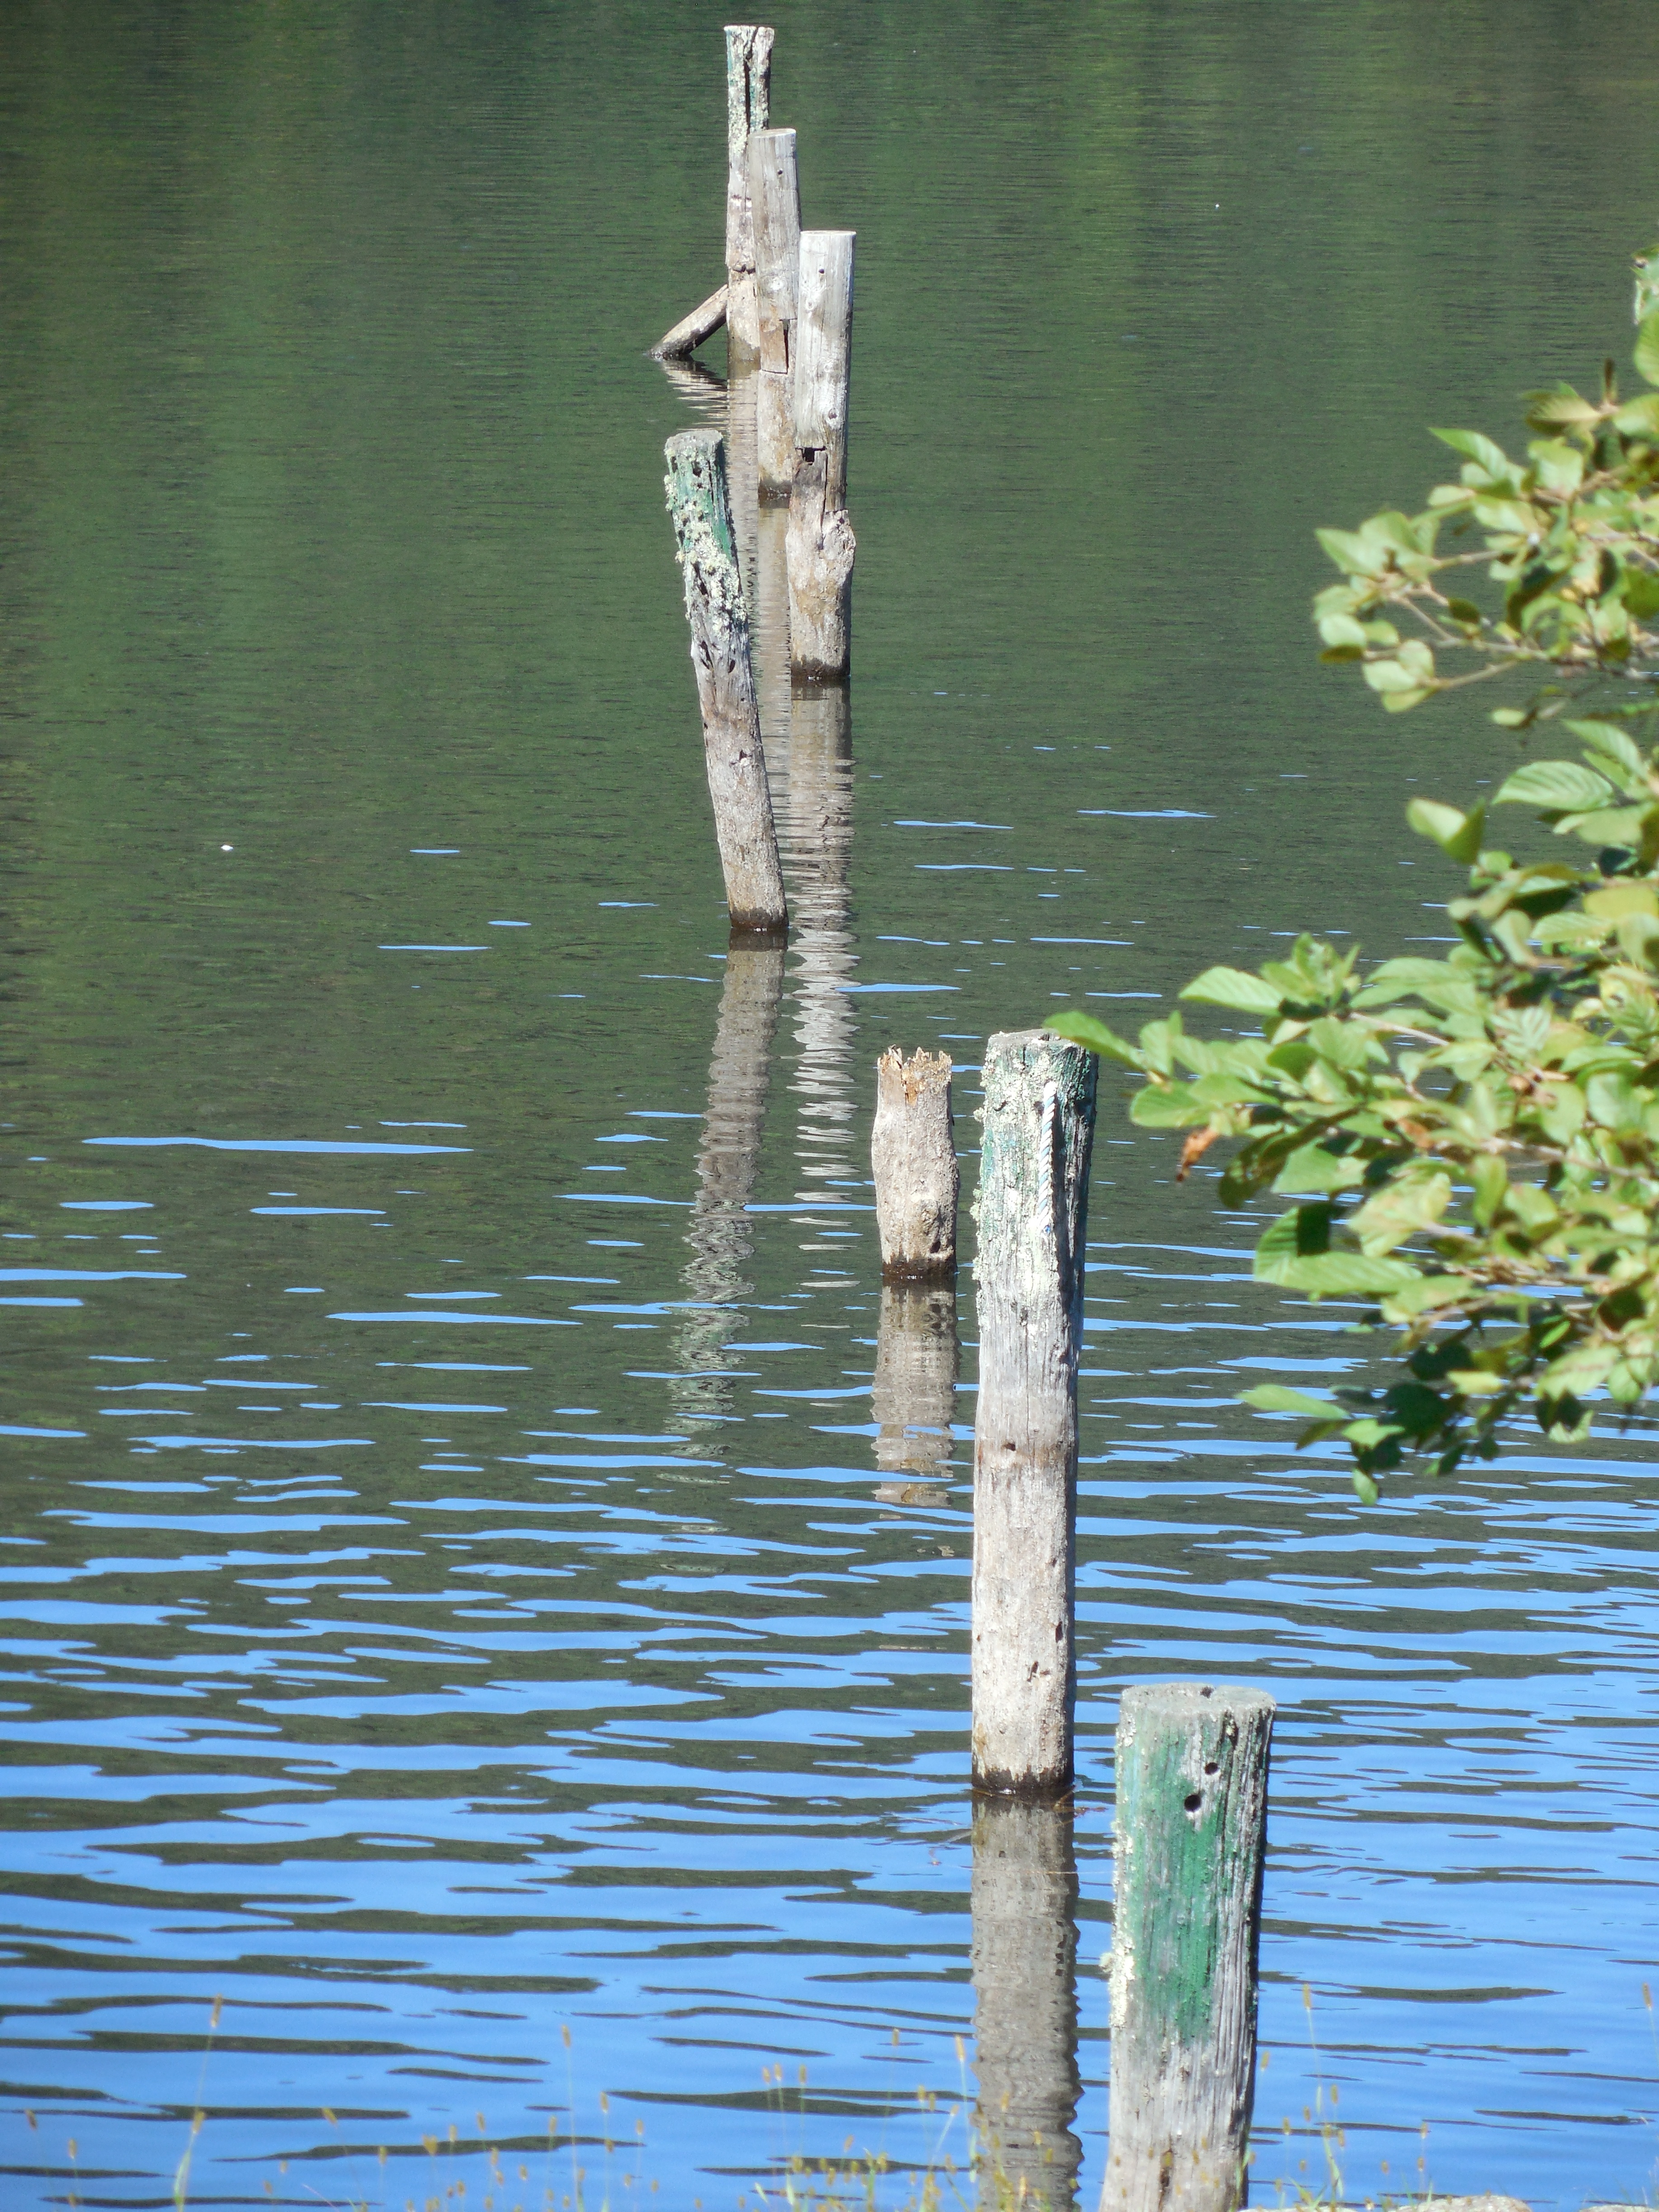
landscape, tree, water, nature, outdoor, wood, lake, view, pond, rural, reflection, tranquil, natural, autumn, scenery, calm, blue, buoy, logs, wooden, mountain lake, scene, protection, barriers